One Take (film)

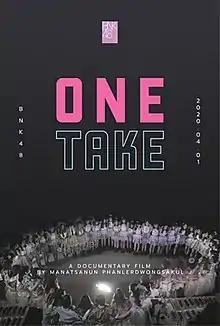
Official poster with original release date

One Take (also known as BNK48: One Take) is a 2020 documentary film directed by Manatsanun Panlertwongskul. The premise revolves around the Thai girl group BNK48, and their preparations for the 6th Single Senbatsu General Election.